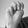
ASL letter: M